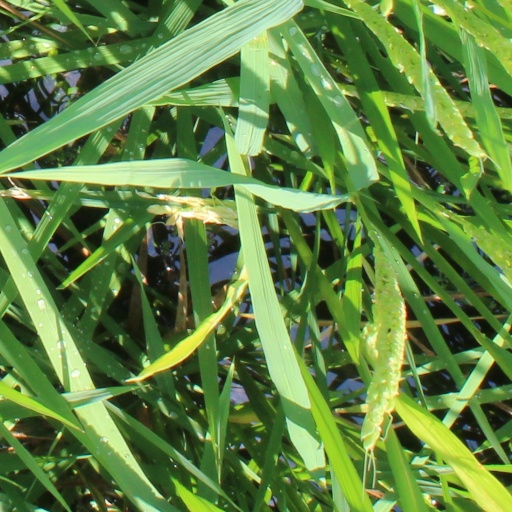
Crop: rice